Sea Shepherd Conservation Society

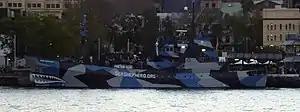
berthed at Circular Quay in Sydney, Australia, in 2012

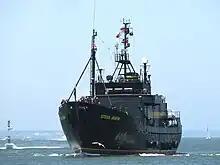
approaching Melbourne, Victoria

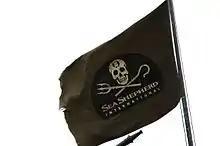
A variation of the flag used by the group

Sea Shepherd refer to the ships it has operated as Neptune's Navy. , the conservation society operates 12 ships: "Ocean Warrior", "Brigitte Bardot", "Bob Barker", "Steve Irwin", "Sam Simon", "John Paul DeJoria", "Farley Mowat", "Sharpie", "Jairo Mora Sandoval", "White Holly", "Martin Sheen" and "Sea Eagle".